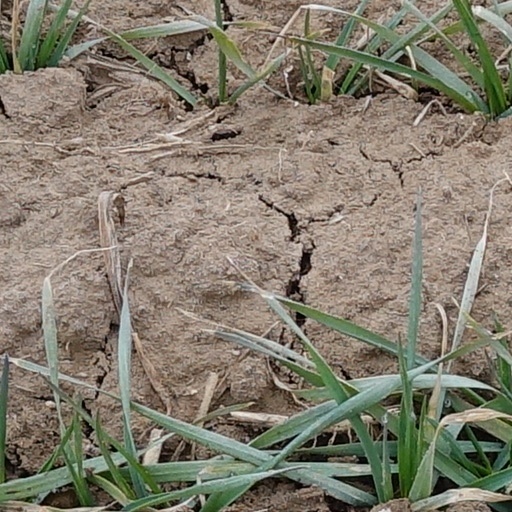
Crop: wheat